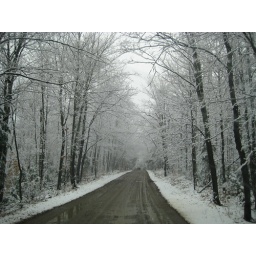
Taken in October 2008 after a fresh snowfall in Ontario, on black river road.